Belair Mansion (Bowie, Maryland)

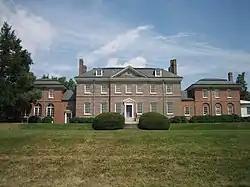
Front of Belair Mansion, August 2007

The Belair Mansion, located in the historic Collington area and in Bowie, Maryland, United States, built c. 1745, is the Georgian style plantation house of Provincial Governor of Maryland, Samuel Ogle. Later home to another Maryland governor, the mansion is listed on the National Register of Historic Places.